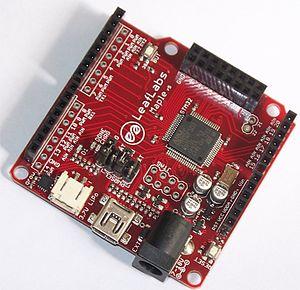
La discipline Enseignements technologiques constitue un des piliers du programme des classes de première et terminale qui mène au BAC STI2D, instauré à partir de la session 2013.